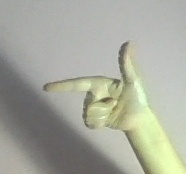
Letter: yaa